Bastiaan Quast

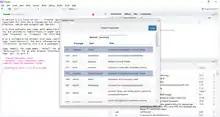
A screenshot of the datasets.load GUI

Quast is an functionary of the United Nations at the International Telecommunication Union, as Secretary of the ITU-WHO Focus Group on Artificial Intelligence for Health and AI for Good.